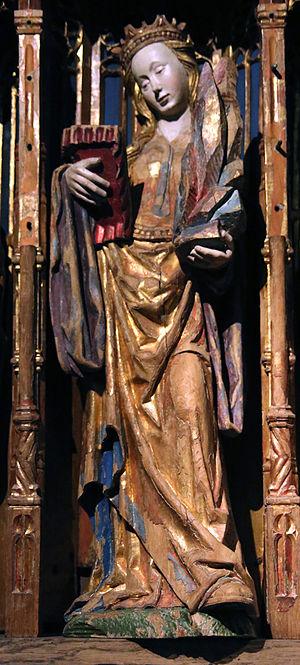
Sainte Sunniva de Selje - Xᵉ siècle - sainte norvégienne, est la patronne de tout l'ouest de la Norvège.
Sandtorv ou Sandtorr est une île norvégienne du comté de Hordaland appartenant administrativement à Austevoll.